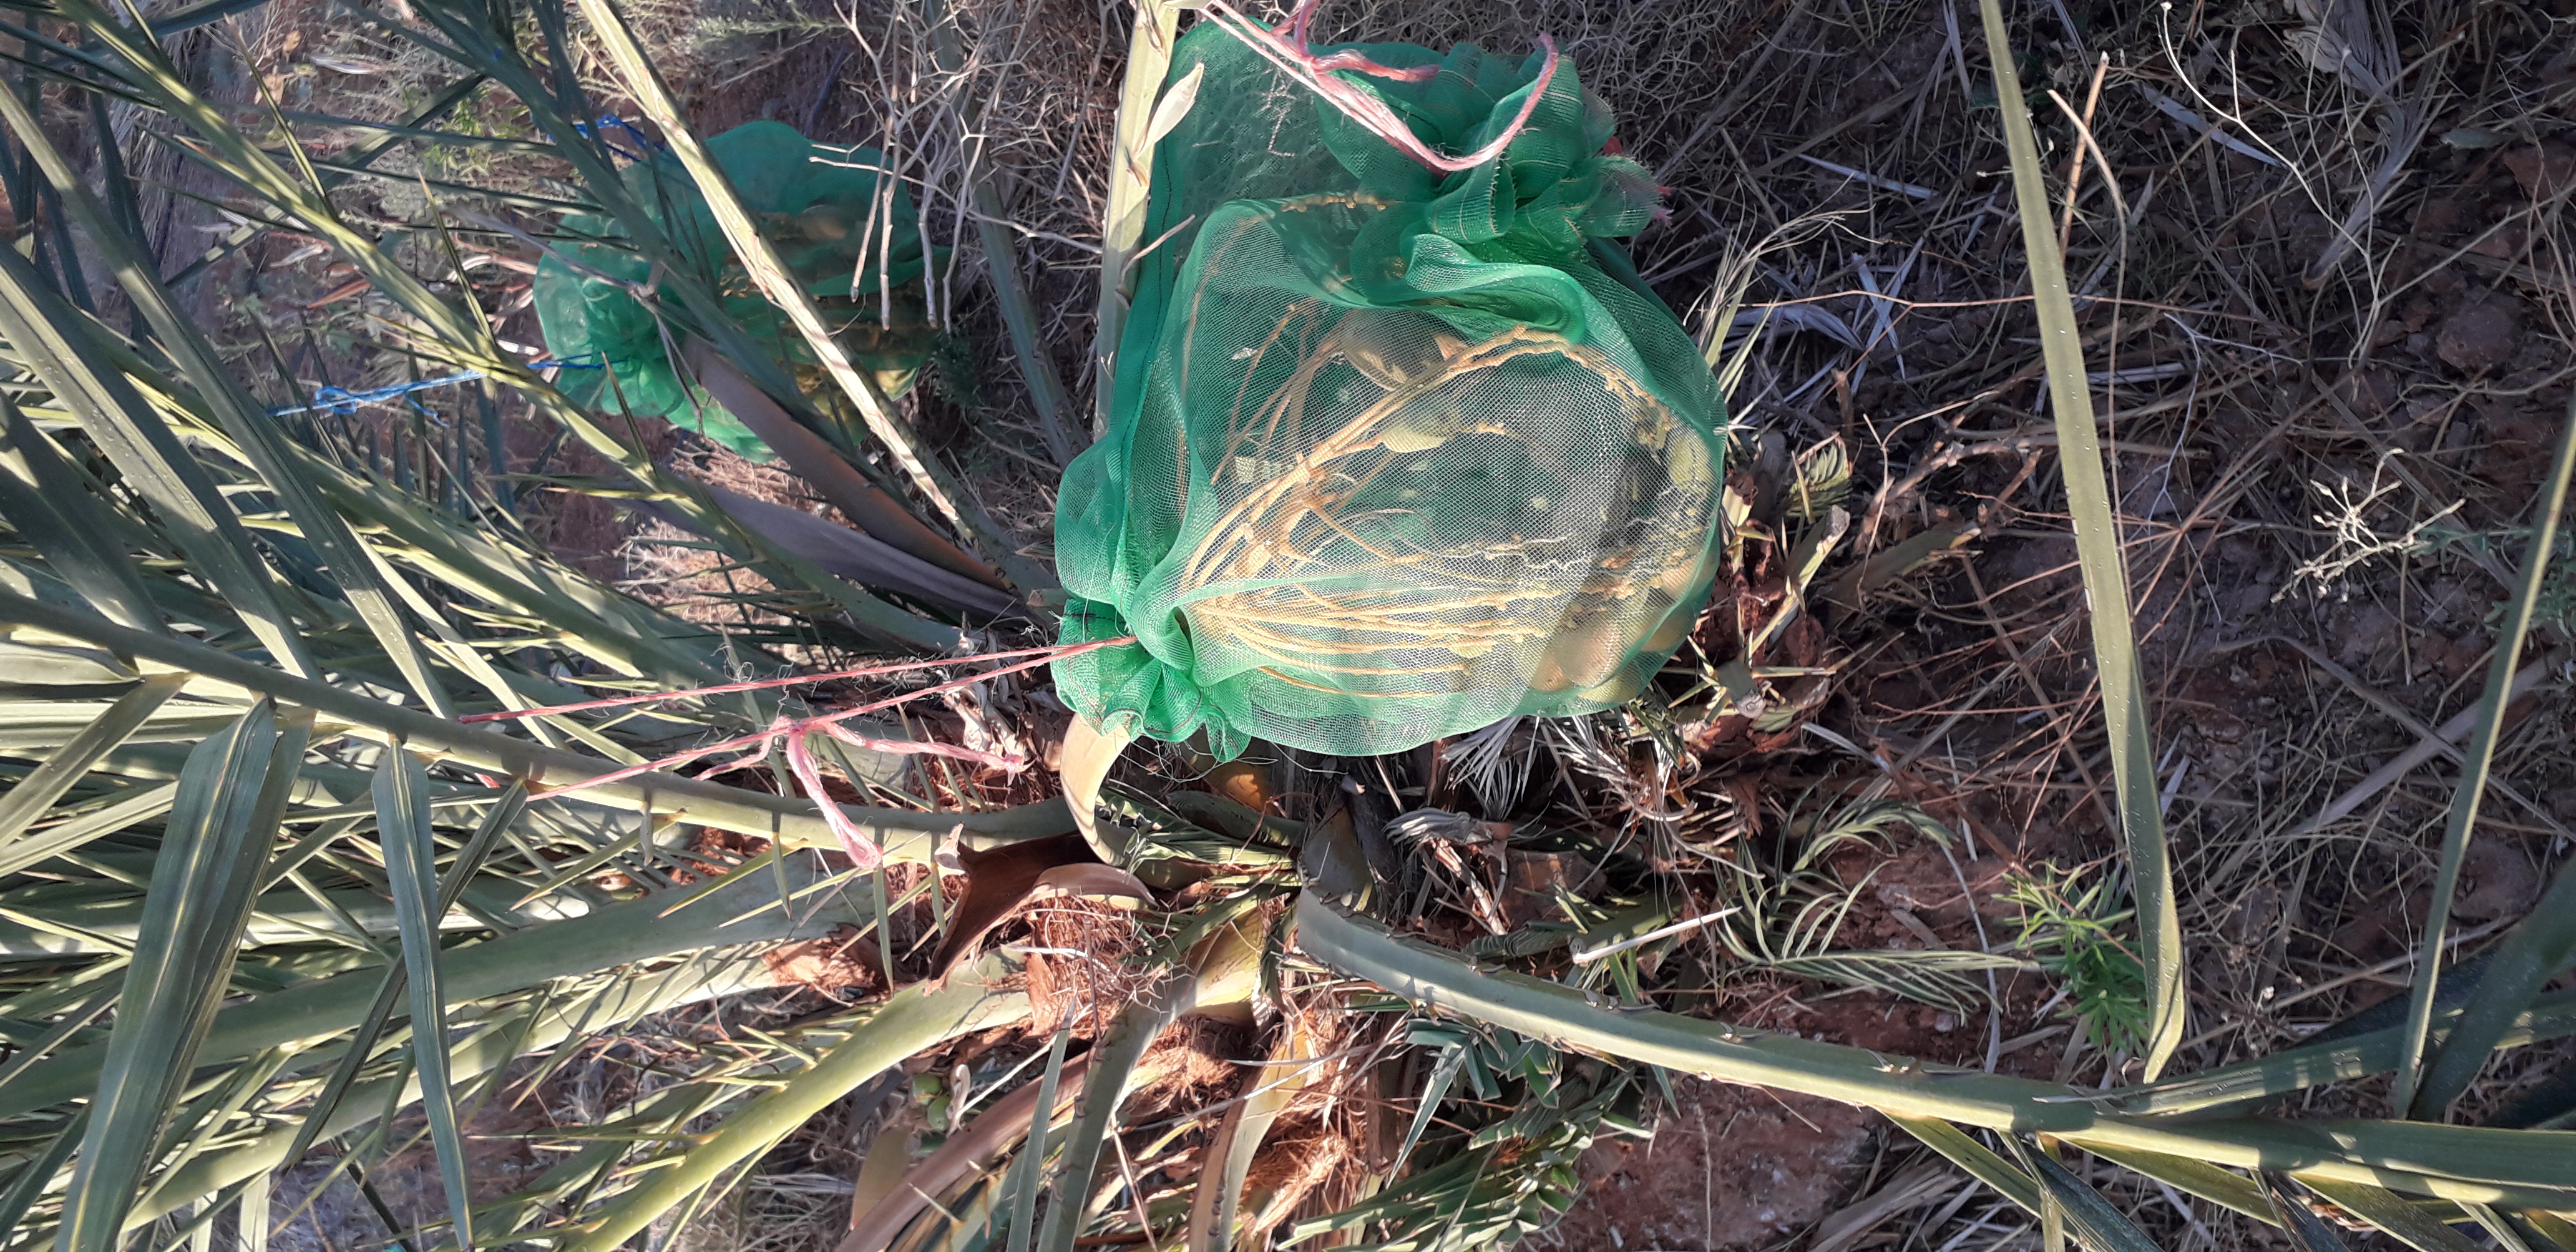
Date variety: Boumajhoul